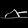
Label: Sandal